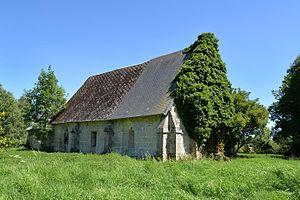
Familly (La Halboudière) (Calvados)
Familly est une ancienne commune française, située dans le département du Calvados en région Normandie, devenue le 1ᵉʳ janvier 2016 une commune déléguée au sein de la commune nouvelle de Livarot-Pays-d'Auge.